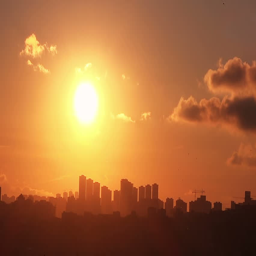
sunset on the cloudy sky over city